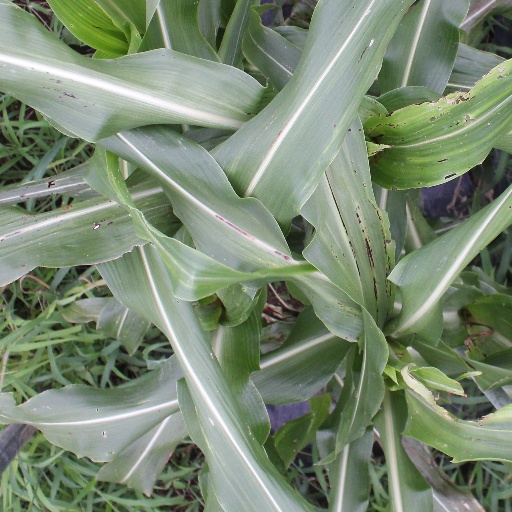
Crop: sorghum